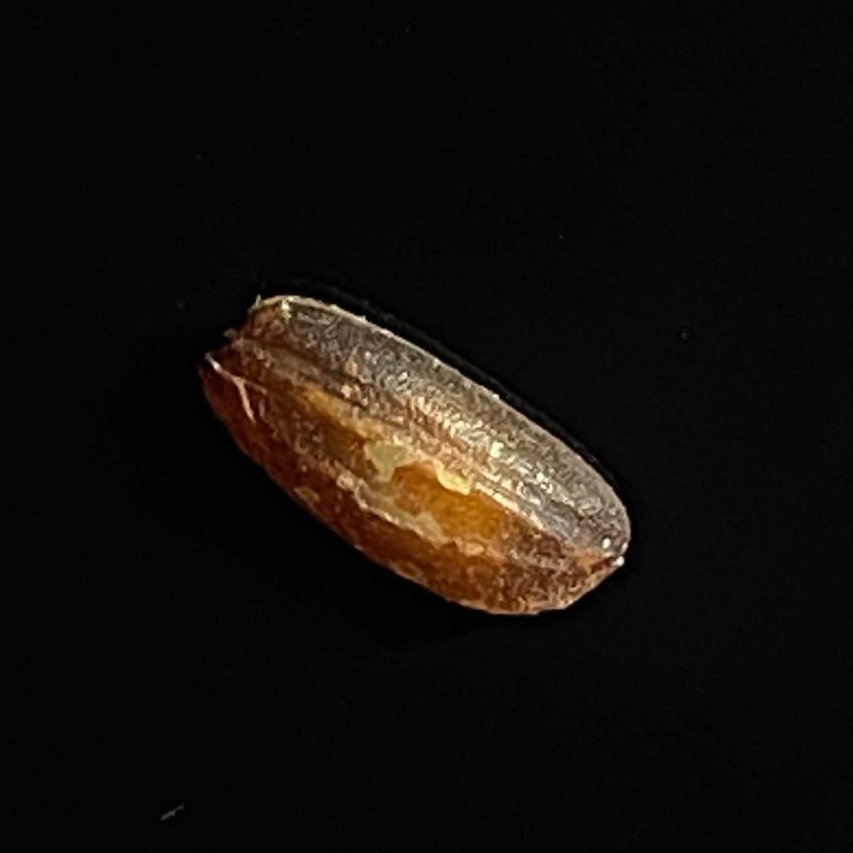
Rice variety: Lal_Biroi